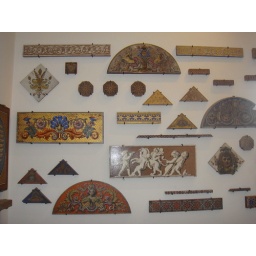
Different pieces of tiles hanging on the wall in the Cathedral, also reminded me of my Uncles' house